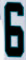
Number: 6